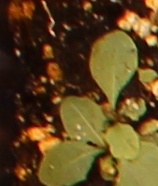
Label: Horseweed